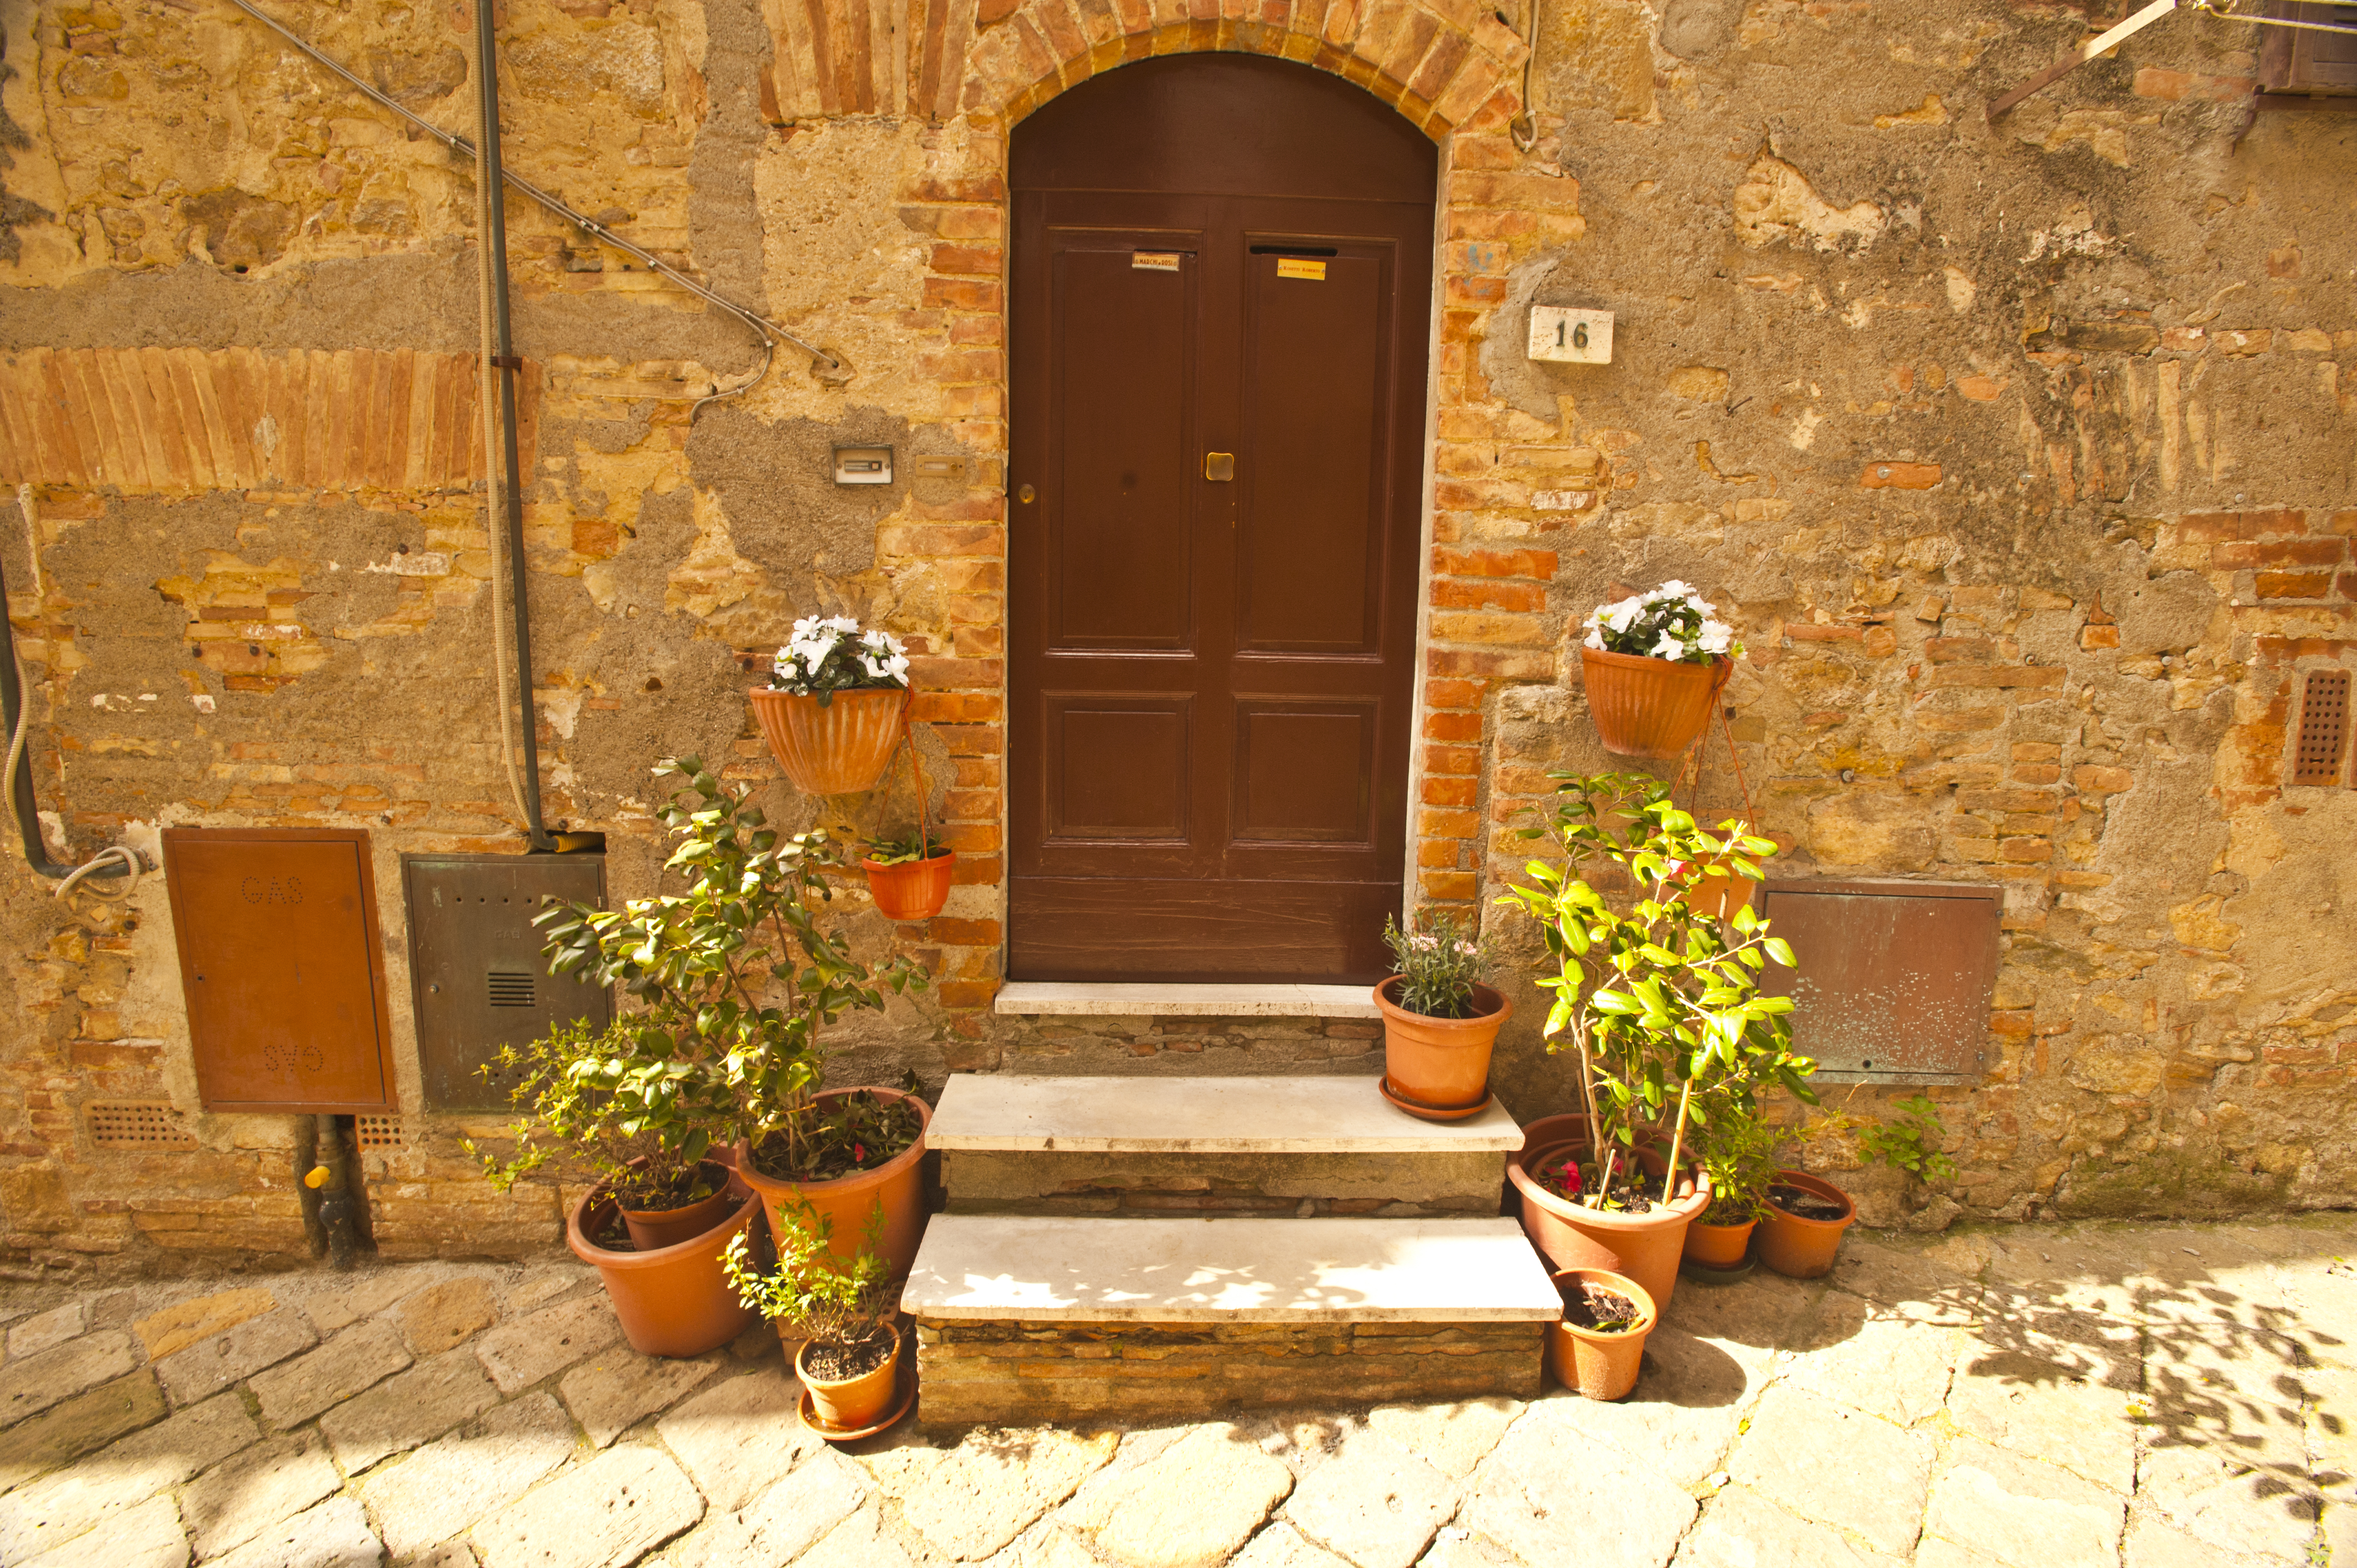
wood, floor, window, home, wall, cottage, backyard, italy, tuscany, brick, door, courtyard, estate, volterra, man made object